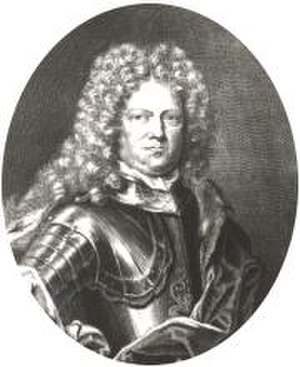
Anhalts regenter / Anhalt-Zerbst / Fyrster af Anhalt-Zerbst fra Huset Askanien
Anhalts regenter er en oversigt over de regenter, som har regeret over Hertugdømmet Anhalt i den centrale del af Tyskland.